Jeevanjee Gardens

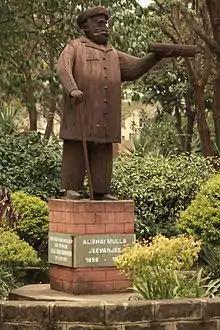
Jeevanjee Monument

Jeevanjee Gardens is an open garden in the Central Business District of Nairobi, Kenya.